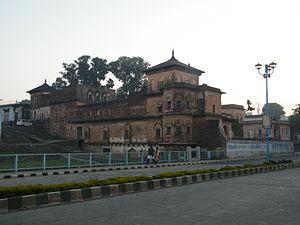
Bhopal est une ville et une ancienne principauté de l'Inde. Bhopal est la capitale du Madhya Pradesh avec environ 1,8 million d'habitants.